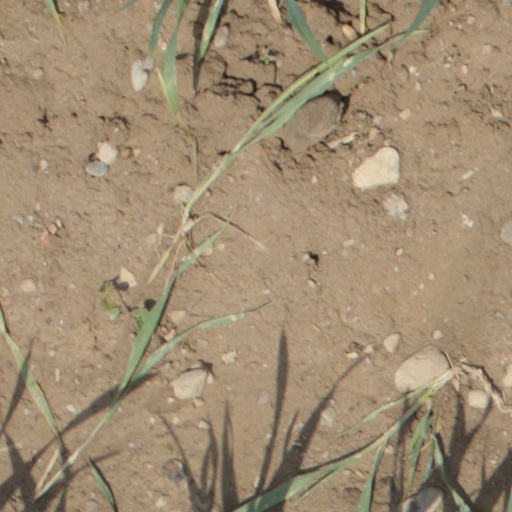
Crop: wheat